Federal Law Enforcement Training Centers

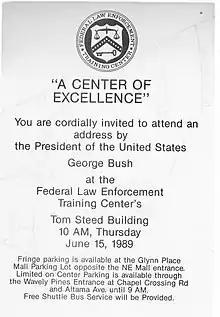
Presidential address, June 1989

Studies conducted in the late 1960s revealed an urgent need for training by professional instructors using modern training facilities and standardized course content. The Congress authorized funds for planning and constructing the Consolidated Federal Law Enforcement Training Center (CFLETC). In 1970, the CFLETC was established as a bureau of the United States Department of the Treasury (Treasury Order #217) and began training operations in temporary facilities in Washington, D.C.